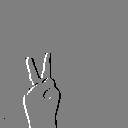
ASL letter: v